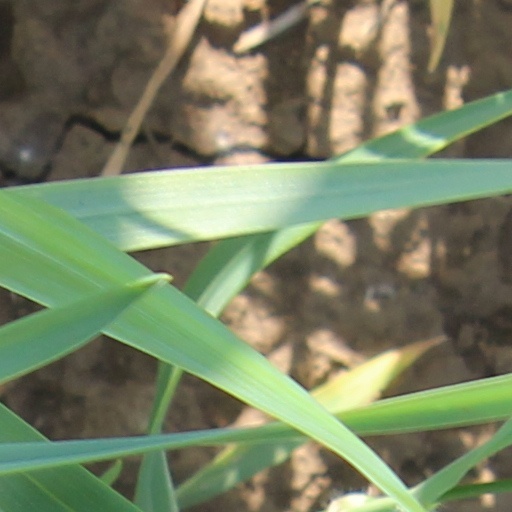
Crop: wheat